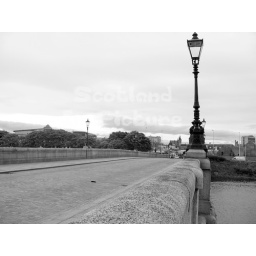
The cobbled bridge over the river Dee. (B &amp;amp; W)